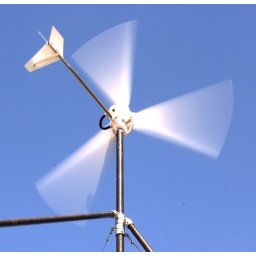
Here's a windmill we put on the roof of our building in Toronto, Ontario, Canada